George Harris, 4th Baron Harris

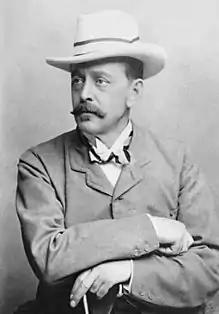

Harris was politically active as a member of the Conservative Party, sitting in the House of Lords as Under-Secretary of State for India from 25 June 1885, then as Parliamentary Under-Secretary of State for War from 4 August 1886 to 1890. During the same period, he also worked as Under-Secretary of State for War, 1886–90; then as Vice-Lieutenant for Kent.